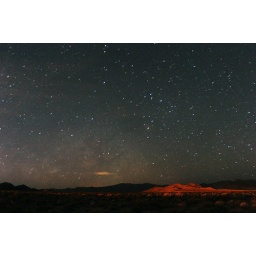
The closer hill is illuminated by sodium vapor lights from a nearby casino